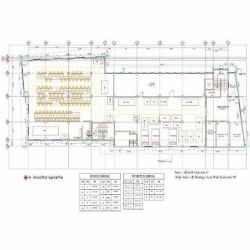
Label: Machine_Layout_Service